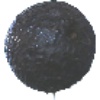
Label: Avocado ripe 1